T-62

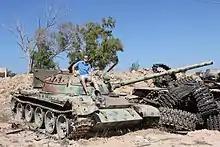
Wrecked Libyan T-62 outside of Misrata, 2012

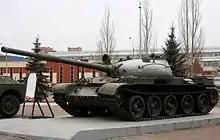
Early T-62 variant without roof machine gun mounts

Before 1973, Israeli intelligence confirmed T-62 tanks had arrived in Egypt. In response, Israeli commandos raided Egyptian positions in order to capture the tanks and analyze them. During the Yom Kippur war, the T-62 was an effective adversary for Israeli Patton and Centurion main battle tanks armed with 105 mm tank guns. The T-62 had an advantage in its better night-fighting capability, but Syrian losses were heavy.